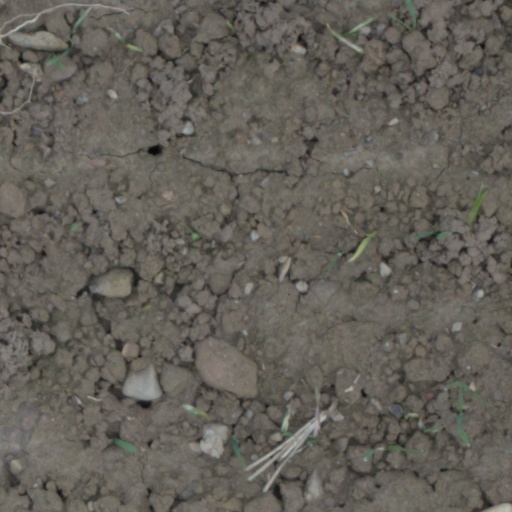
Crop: wheat